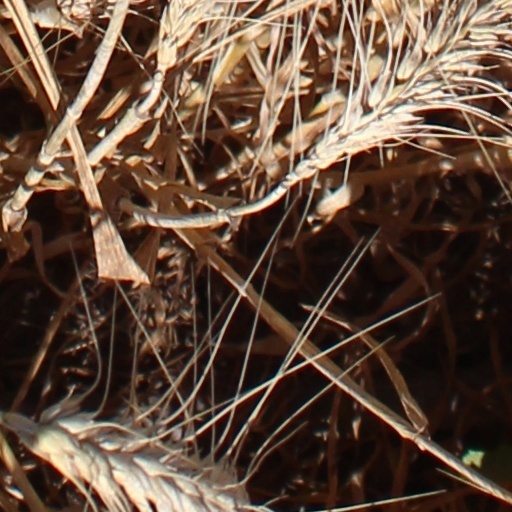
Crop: wheat